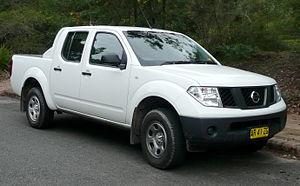
Le Nissan Navara est un pick-up tout terrain fabriqué par le constructeur japonais Nissan depuis 1986. Jusqu'à présent, quatre générations se sont succédé, portant le nombre total de véhicules vendus à plus de 4 millions. Il est commercialisé dans plus de 180 pays. Ces quatre générations ont deux déclinaisons possibles : simple ou double cabine. Le nom du véhicule vient de la région espagnole Navarre, au nord du pays.